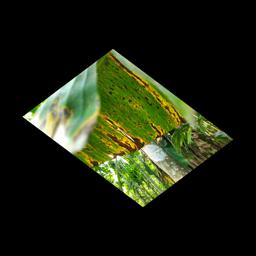
Label: BLACK SIGATOKA